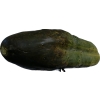
Label: cucumber